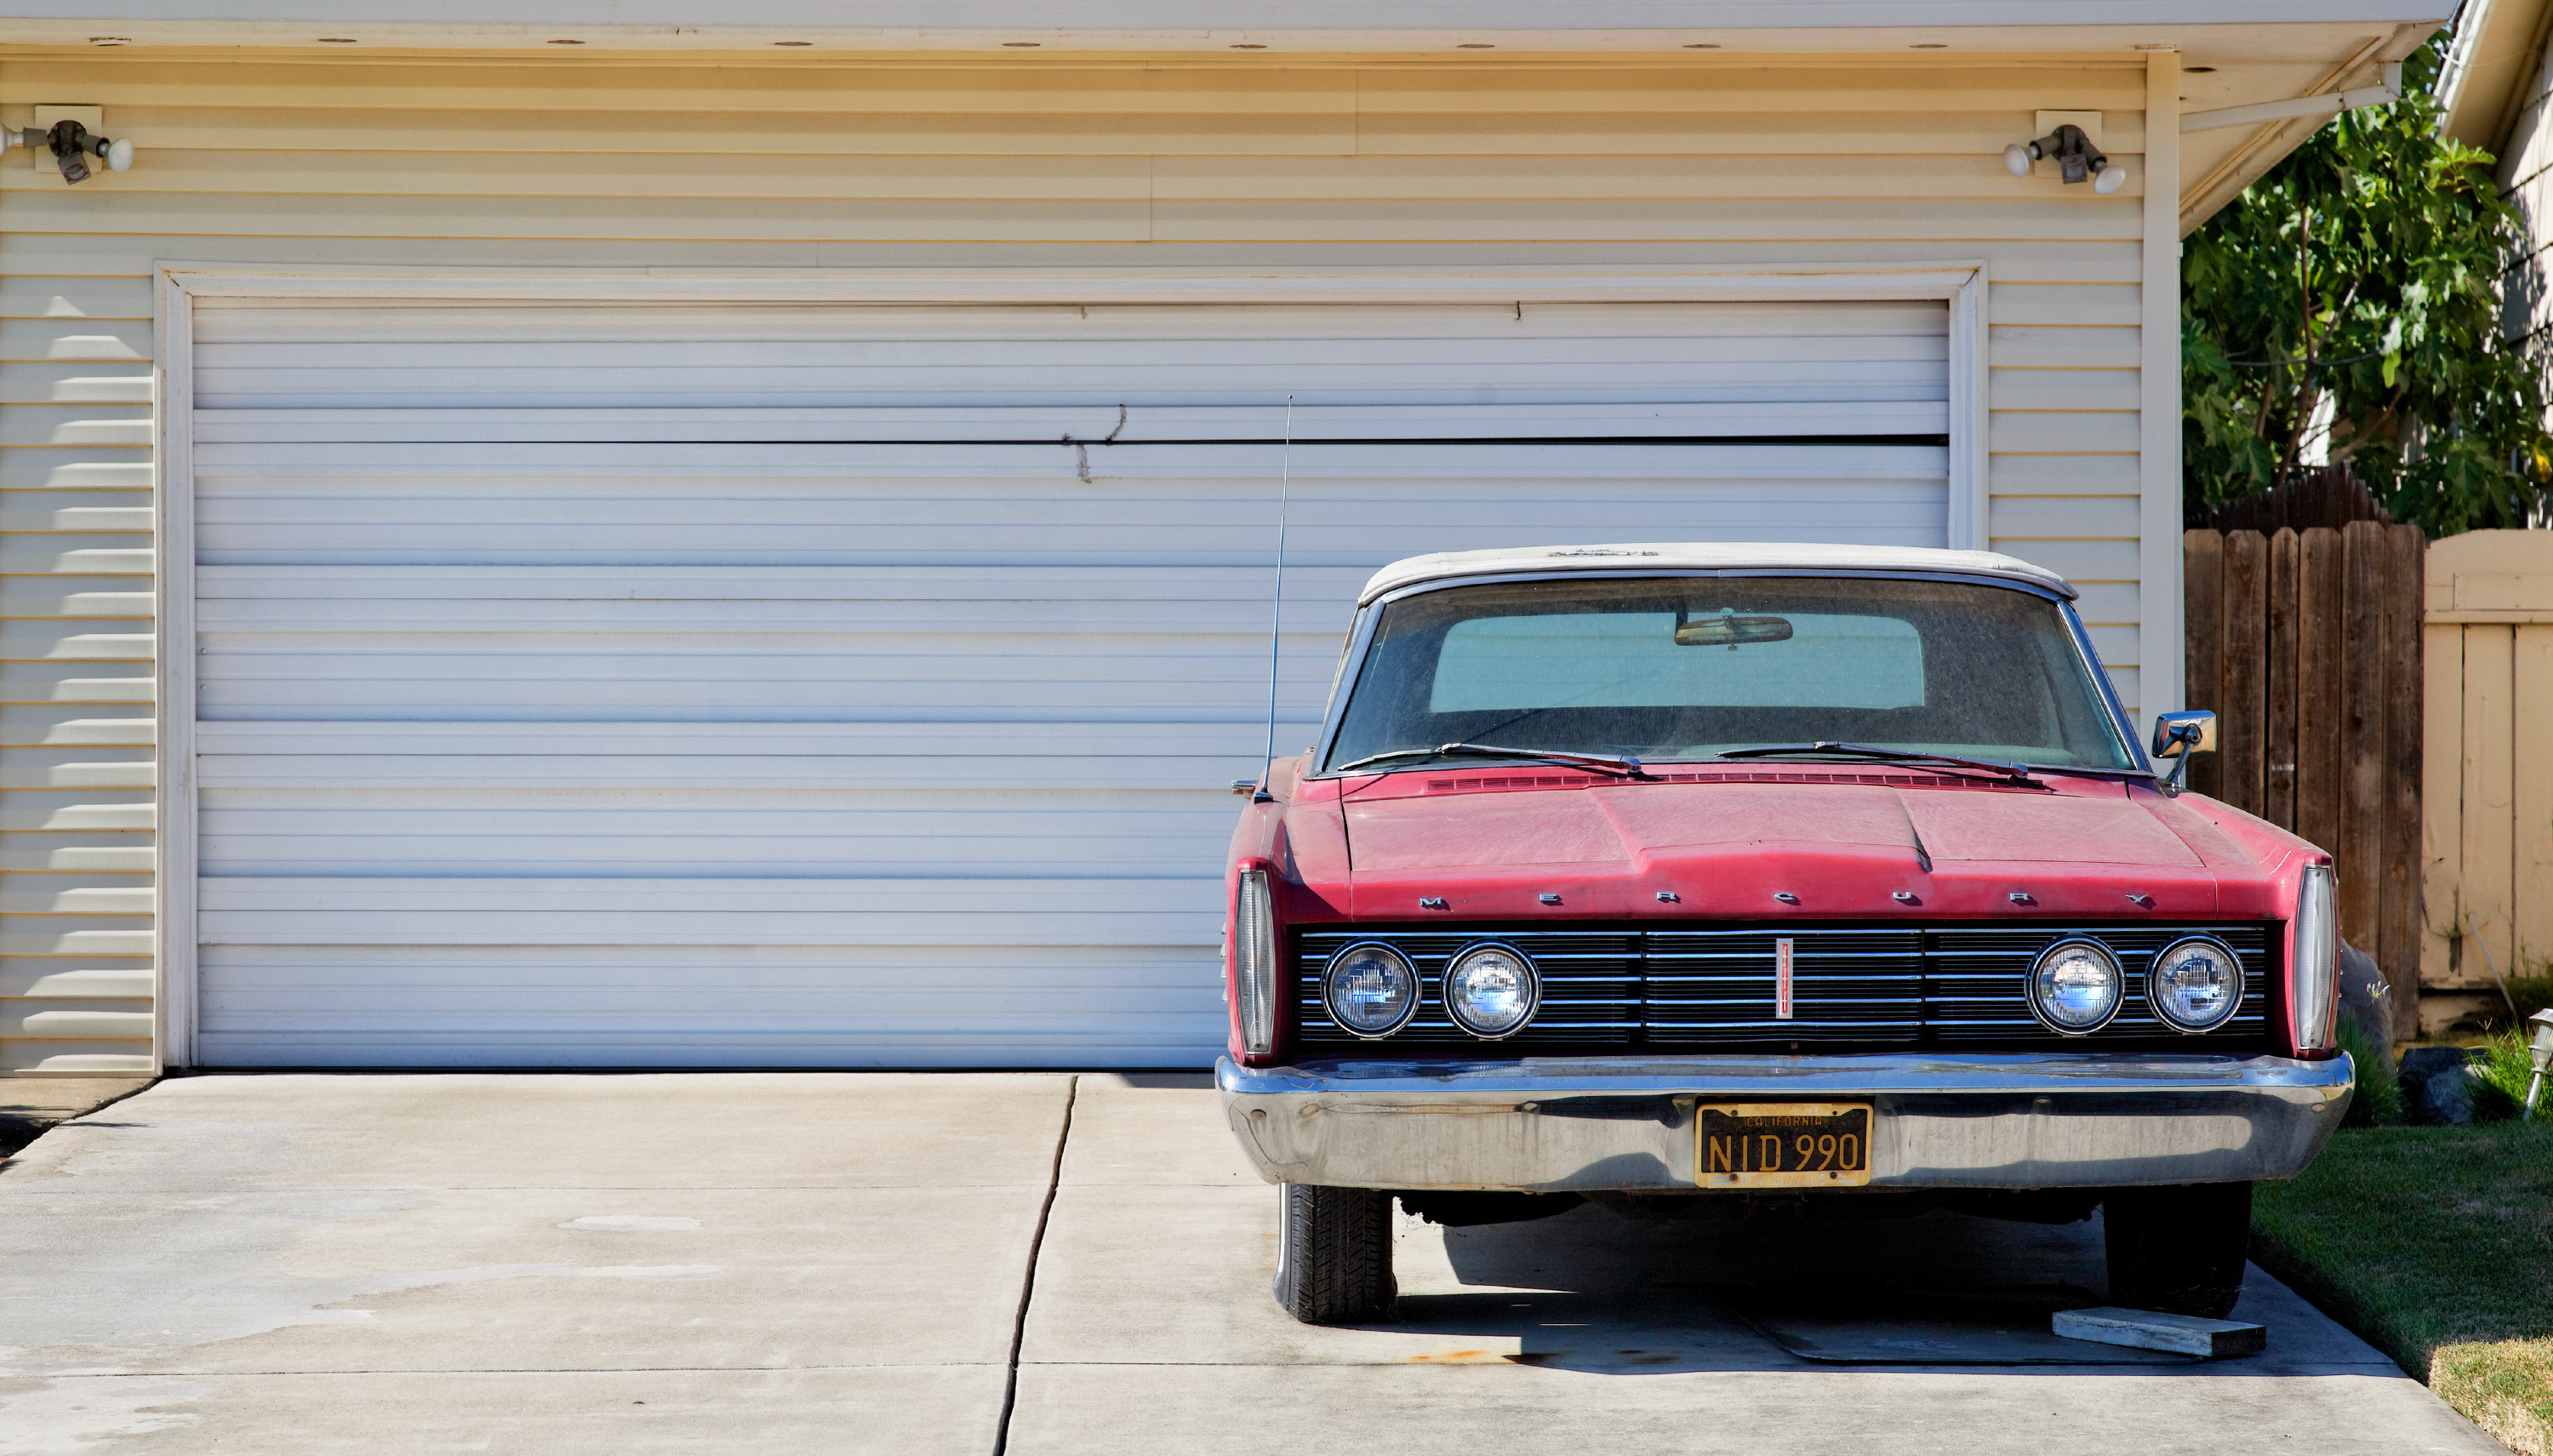
car, vehicle, suburban, california, bumper, sedan, mercury, sacramento, garagedoor, land vehicle, automobile make, automotive exterior, compact car, luxury vehicle, full size car